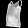
Label: T - shirt / top